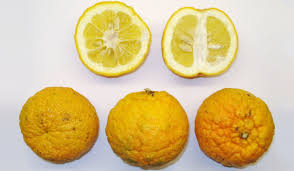
Label: Orange